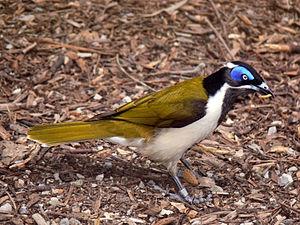
Le Méliphage à oreillons bleus, unique représentant du genre Entomyzon, est une espèce de passereaux de la famille des Meliphagidae. Avec 29,5 cm de long en moyenne, il est plutôt grand pour un méliphage. Il a un plumage caractéristique, avec des parties supérieures olive, des parties inférieures blanches, une tête et une gorge noires. Il possède une marque blanche sur l'arrière de la tête et un trait malaire également blanc à la base de son bec. Il est facilement reconnaissable par les taches bleues de peau déplumée qu'il a sur les joues lorsqu'il est adulte. Chez le jeune, cette marque est jaune. Les mâles et les femelles sont d'apparence semblable.